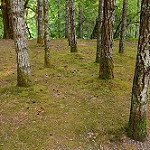
Label: forest